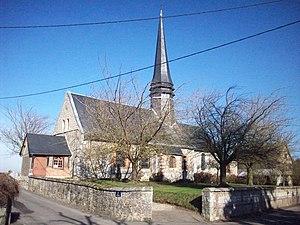
Église Sainte-Geneviève.